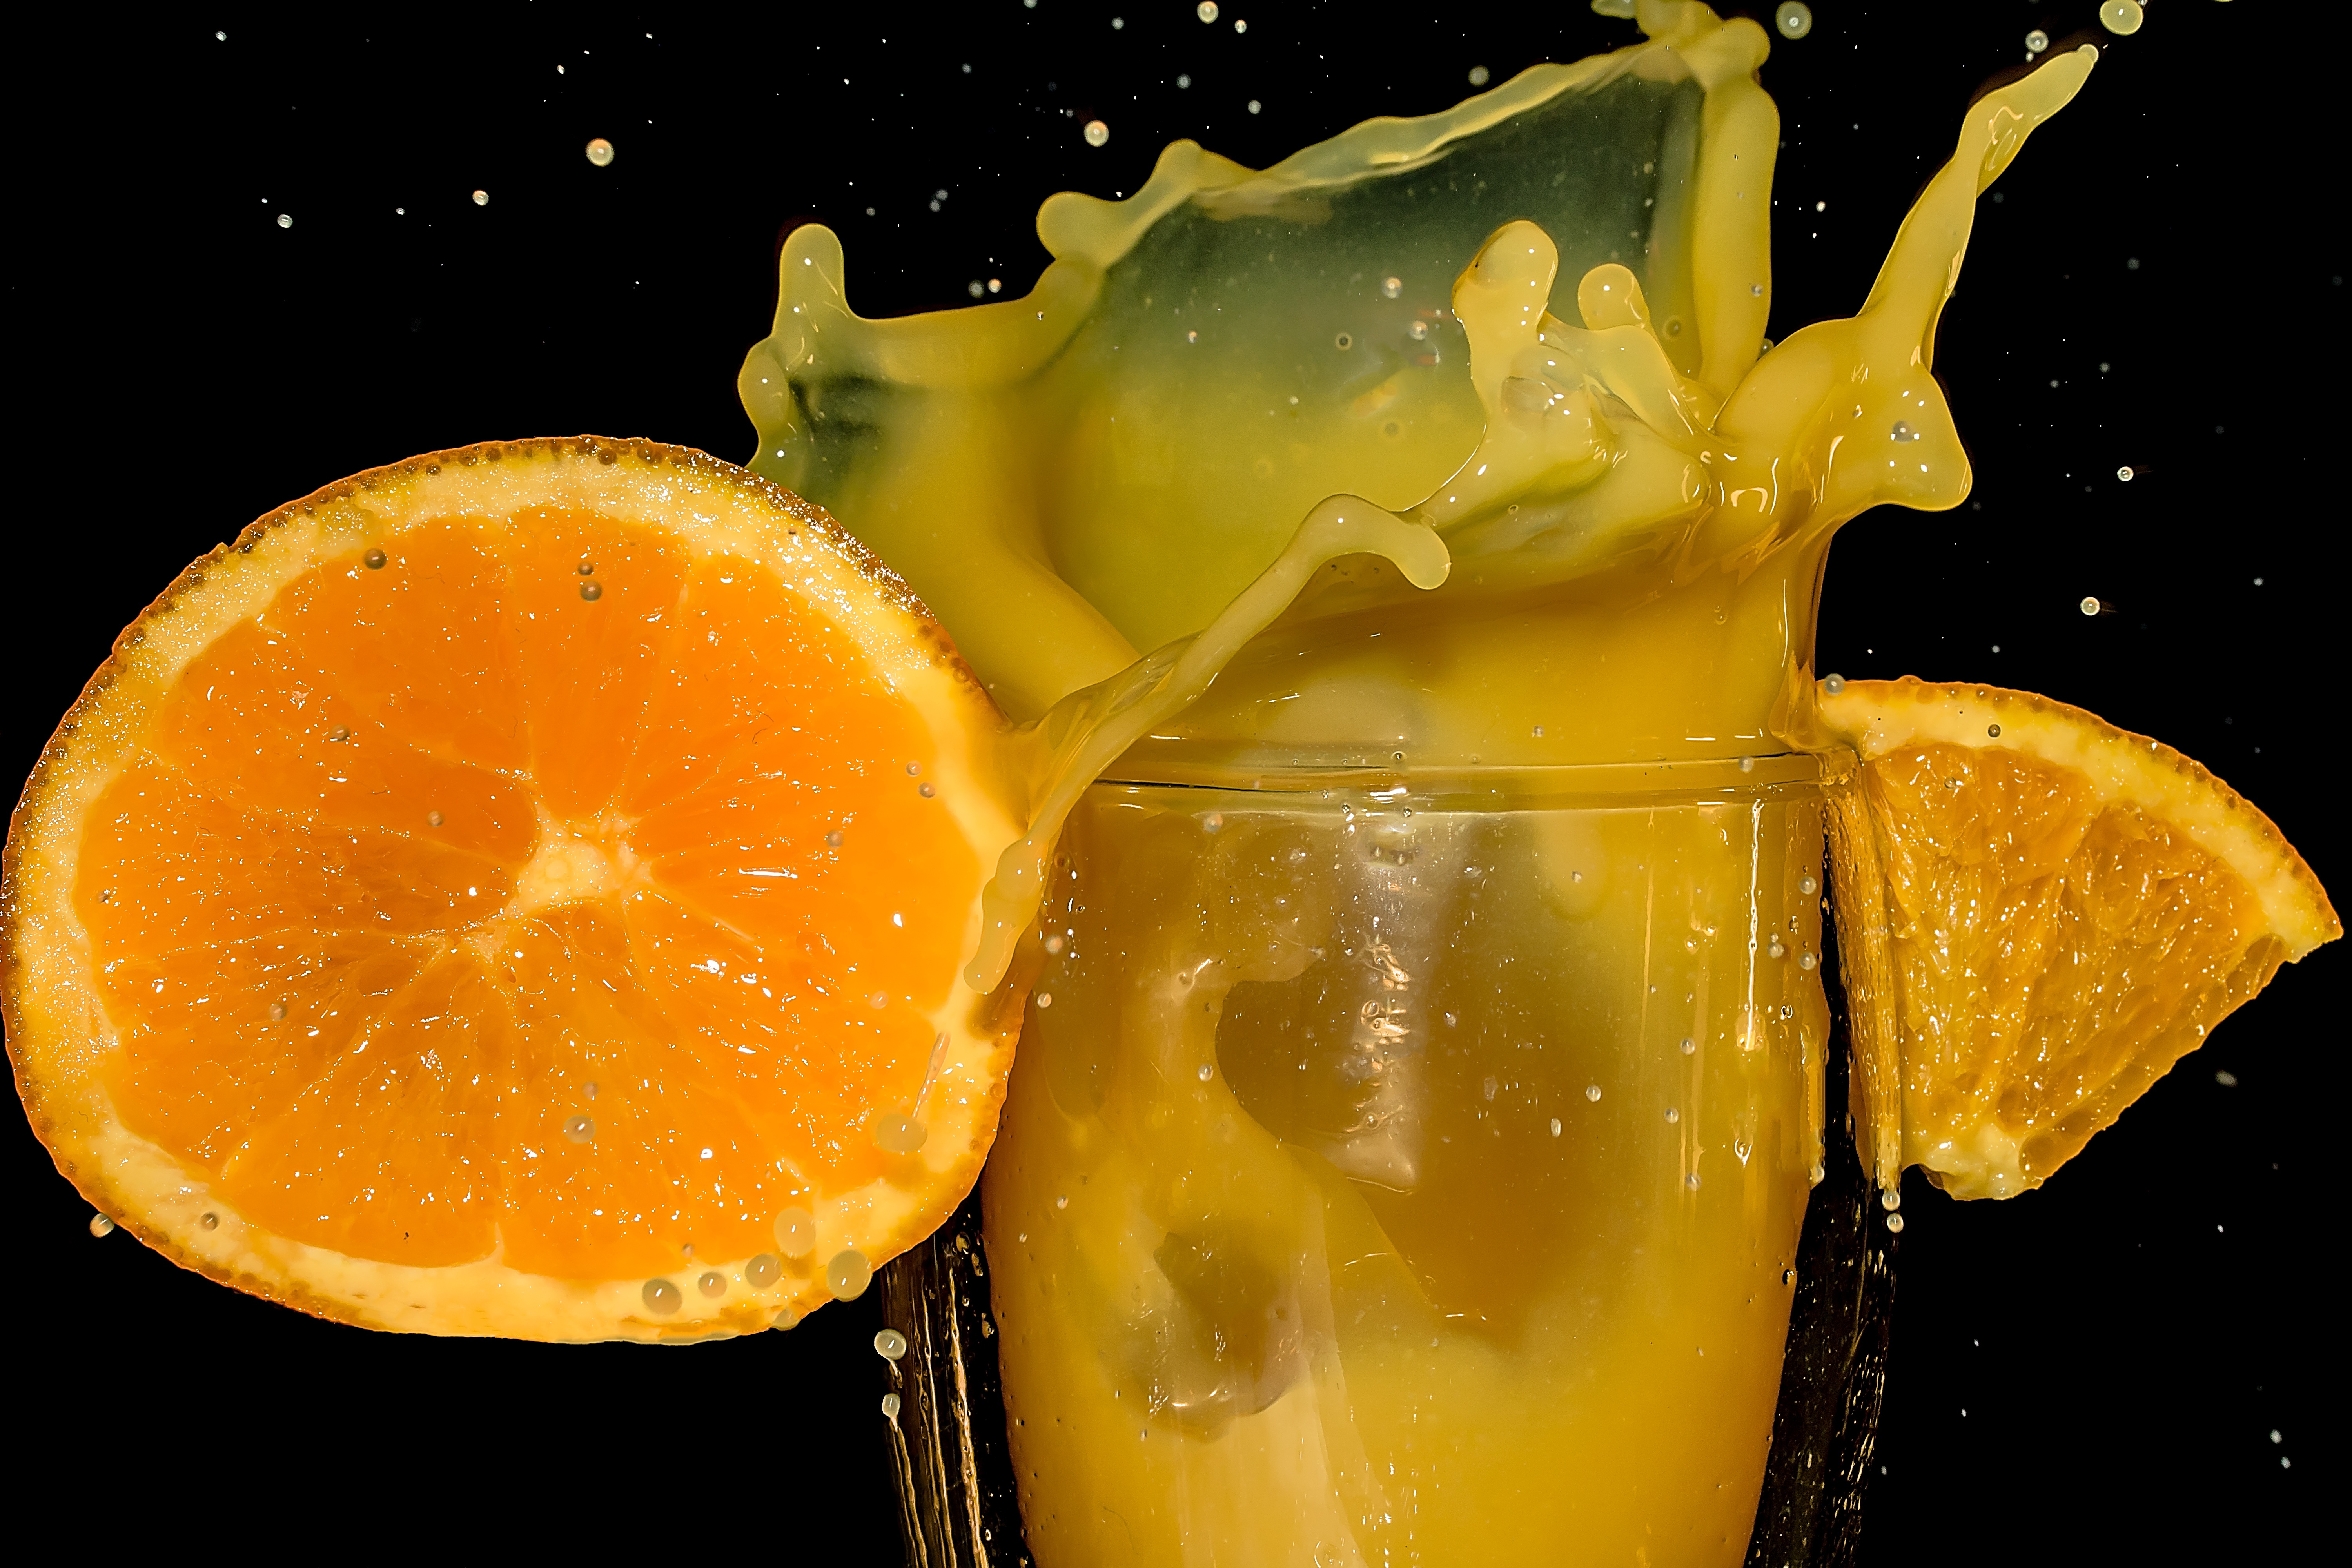
nature, plant, fruit, sweet, flower, orange, food, splash, produce, spray, drink, yellow, healthy, delicious, drip, orange slice, refreshment, orange juice, vitamins, frisch, macro photography, flowering plant, citrus fruit, vitamin c, land plant, pieces of orange, double wall glass